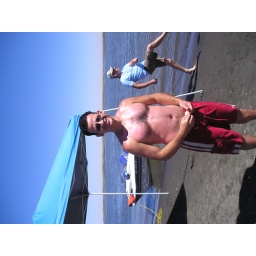
Osmar...sporting his red chest, thanks to the previous day spent at the Moses lake Water park in Wa.